Black Nazarene

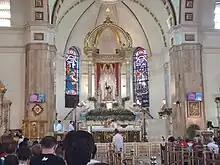
The image enshrined above the high altar of the Minor Basilica and National Shrine of Jesus Nazareno, Manila.

Aside from the replica images called "Venerado" and the "Vicário", the basilica also maintains other replicas of the image called "Callejeros". These are considered by the shrine as official replicas of the Nazareno which is sent to visit various parishes across the different dioceses in the country. These visits are officially called as "Dalaw Nazareno". On these visits, the "callejeros" are accompanied by the official standard banner of the Basilica and Shrine and one of the priests assigned in Quiapo Church would go and celebrate mass in the host church.